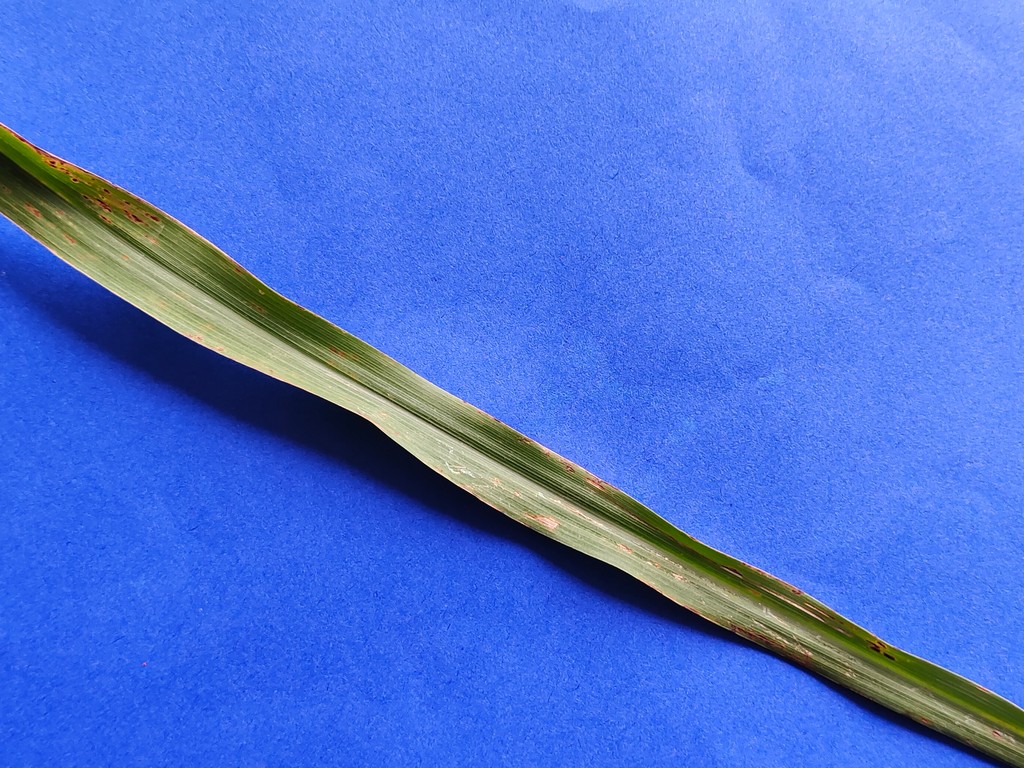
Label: Unhealthy